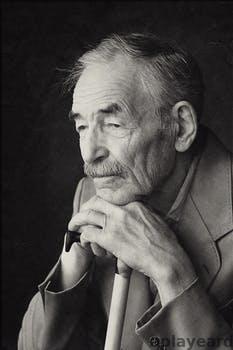
Label: Watermark